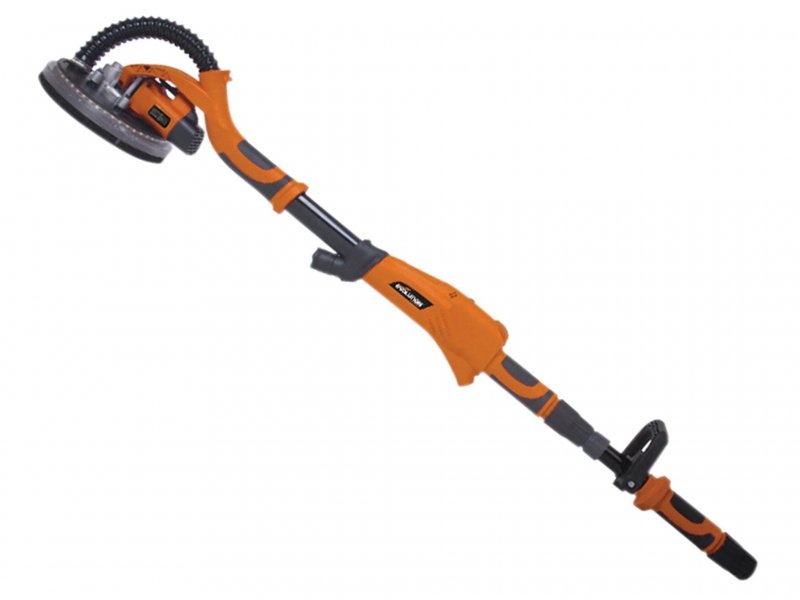
Evolution R225DWS Telescopic Dry Wall Sander 710W 240V
The Evolution R225DWS Telescopic Dry Wall Sander has a powerful motor for sanding joints in plaster walls and ceilings, or removing old finishes. It offers sanding with variable speeds (for different materials), tackling the job up to ten times faster than conventional methods. It is comfortable and flexible in operation, with a 0-90° pivoting head, ensuring you follow the contours of the work surface, in any direction. The telescopic design extends this lightweight dry wall sander to 1.97 metres in length, making it easy to sand those hard to reach areas comfortably. Other features include soft grips on the main handle and bail handle for effective control and perfect weight balance. This dry wall sander is equipped with LED lighting allowing you to see any shadows created by unsmooth areas, when lighting is insufficient. Supplied with: 6 x 225mm Sanding Discs (One of each: 60, 80, 120, 150, 180 & 240 Grit). and 1 x 4m Vacuum Hose. Specification Input Power: 710W. No Load Speed: 600-1,500/min. Pivoting Head: 0-90°. Sanding Pad DIameter: 215mm. Sanding DIsc Diameter: 225mm. Sound Pressure Level: 88 dB(A). Max. Length: 1.97m. Weight: 5.8kg.
Brand: Evolution
Category: Hardware > Tools > Sanders > Disc Sanders